John Penruddock

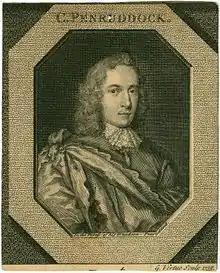
Colonel John Penruddock

Colonel Sir John Penruddock (or Penruddocke; 1619–1655), of Compton Chamberlayne, was an English Cavalier during the English Civil War and the English Interregnum. He is remembered as the leader of the Penruddock uprising in 1655.